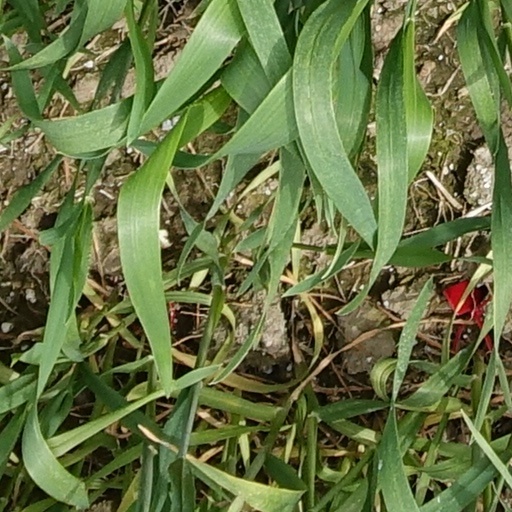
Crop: wheat